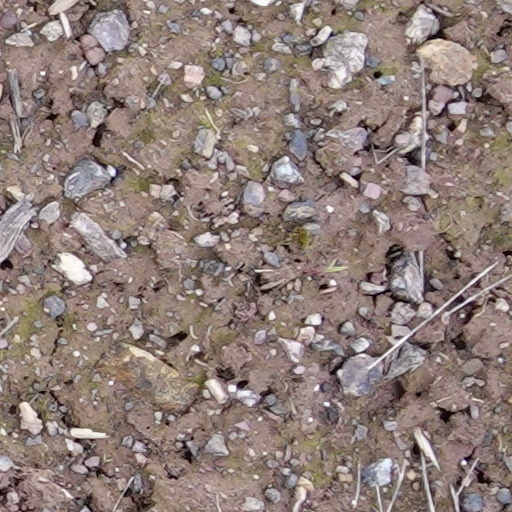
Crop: wheat